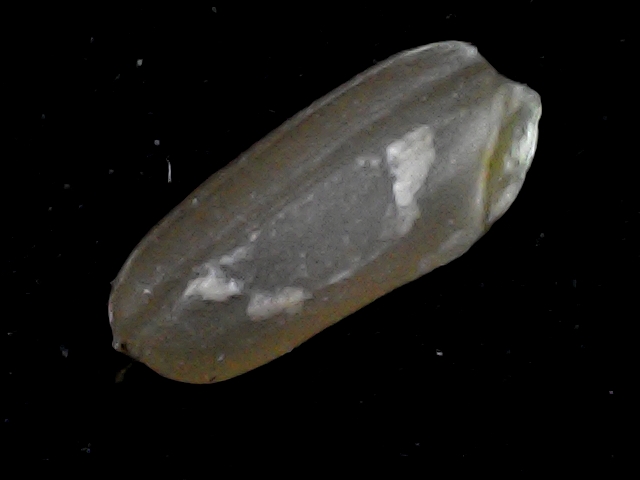
Rice variety: BD76